Count Kasimir Felix Badeni

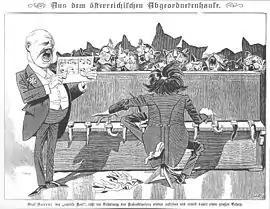
"Count Badeni the "curious gentleman", revives the invention of the cat organ and thus achieves a great success." Caricature published in "Kladderadatsch" (1897)

Badeni courted controversy when, in an attempt to gain the support of the Young Czech faction in the Reichsrat, he addressed the language issue in Bohemia. His ordinance of 5 April 1897 declared "that Czech and German should be the languages of the 'inner service' throughout Bohemia." This meant that civil servants in the province would have to know both Czech and German, since government business would be conducted in both languages for internal Bohemian affairs. Germans in Bohemia were outraged, since this effectively excluded the majority of them from government jobs; Czechs learned German in school, but Germans had usually little to no knowledge of the Czech language.